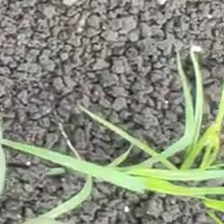
Weed species: Digitaria_SP_(Digitaria Sanguinalis )